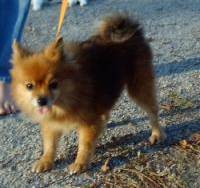
Label: dog